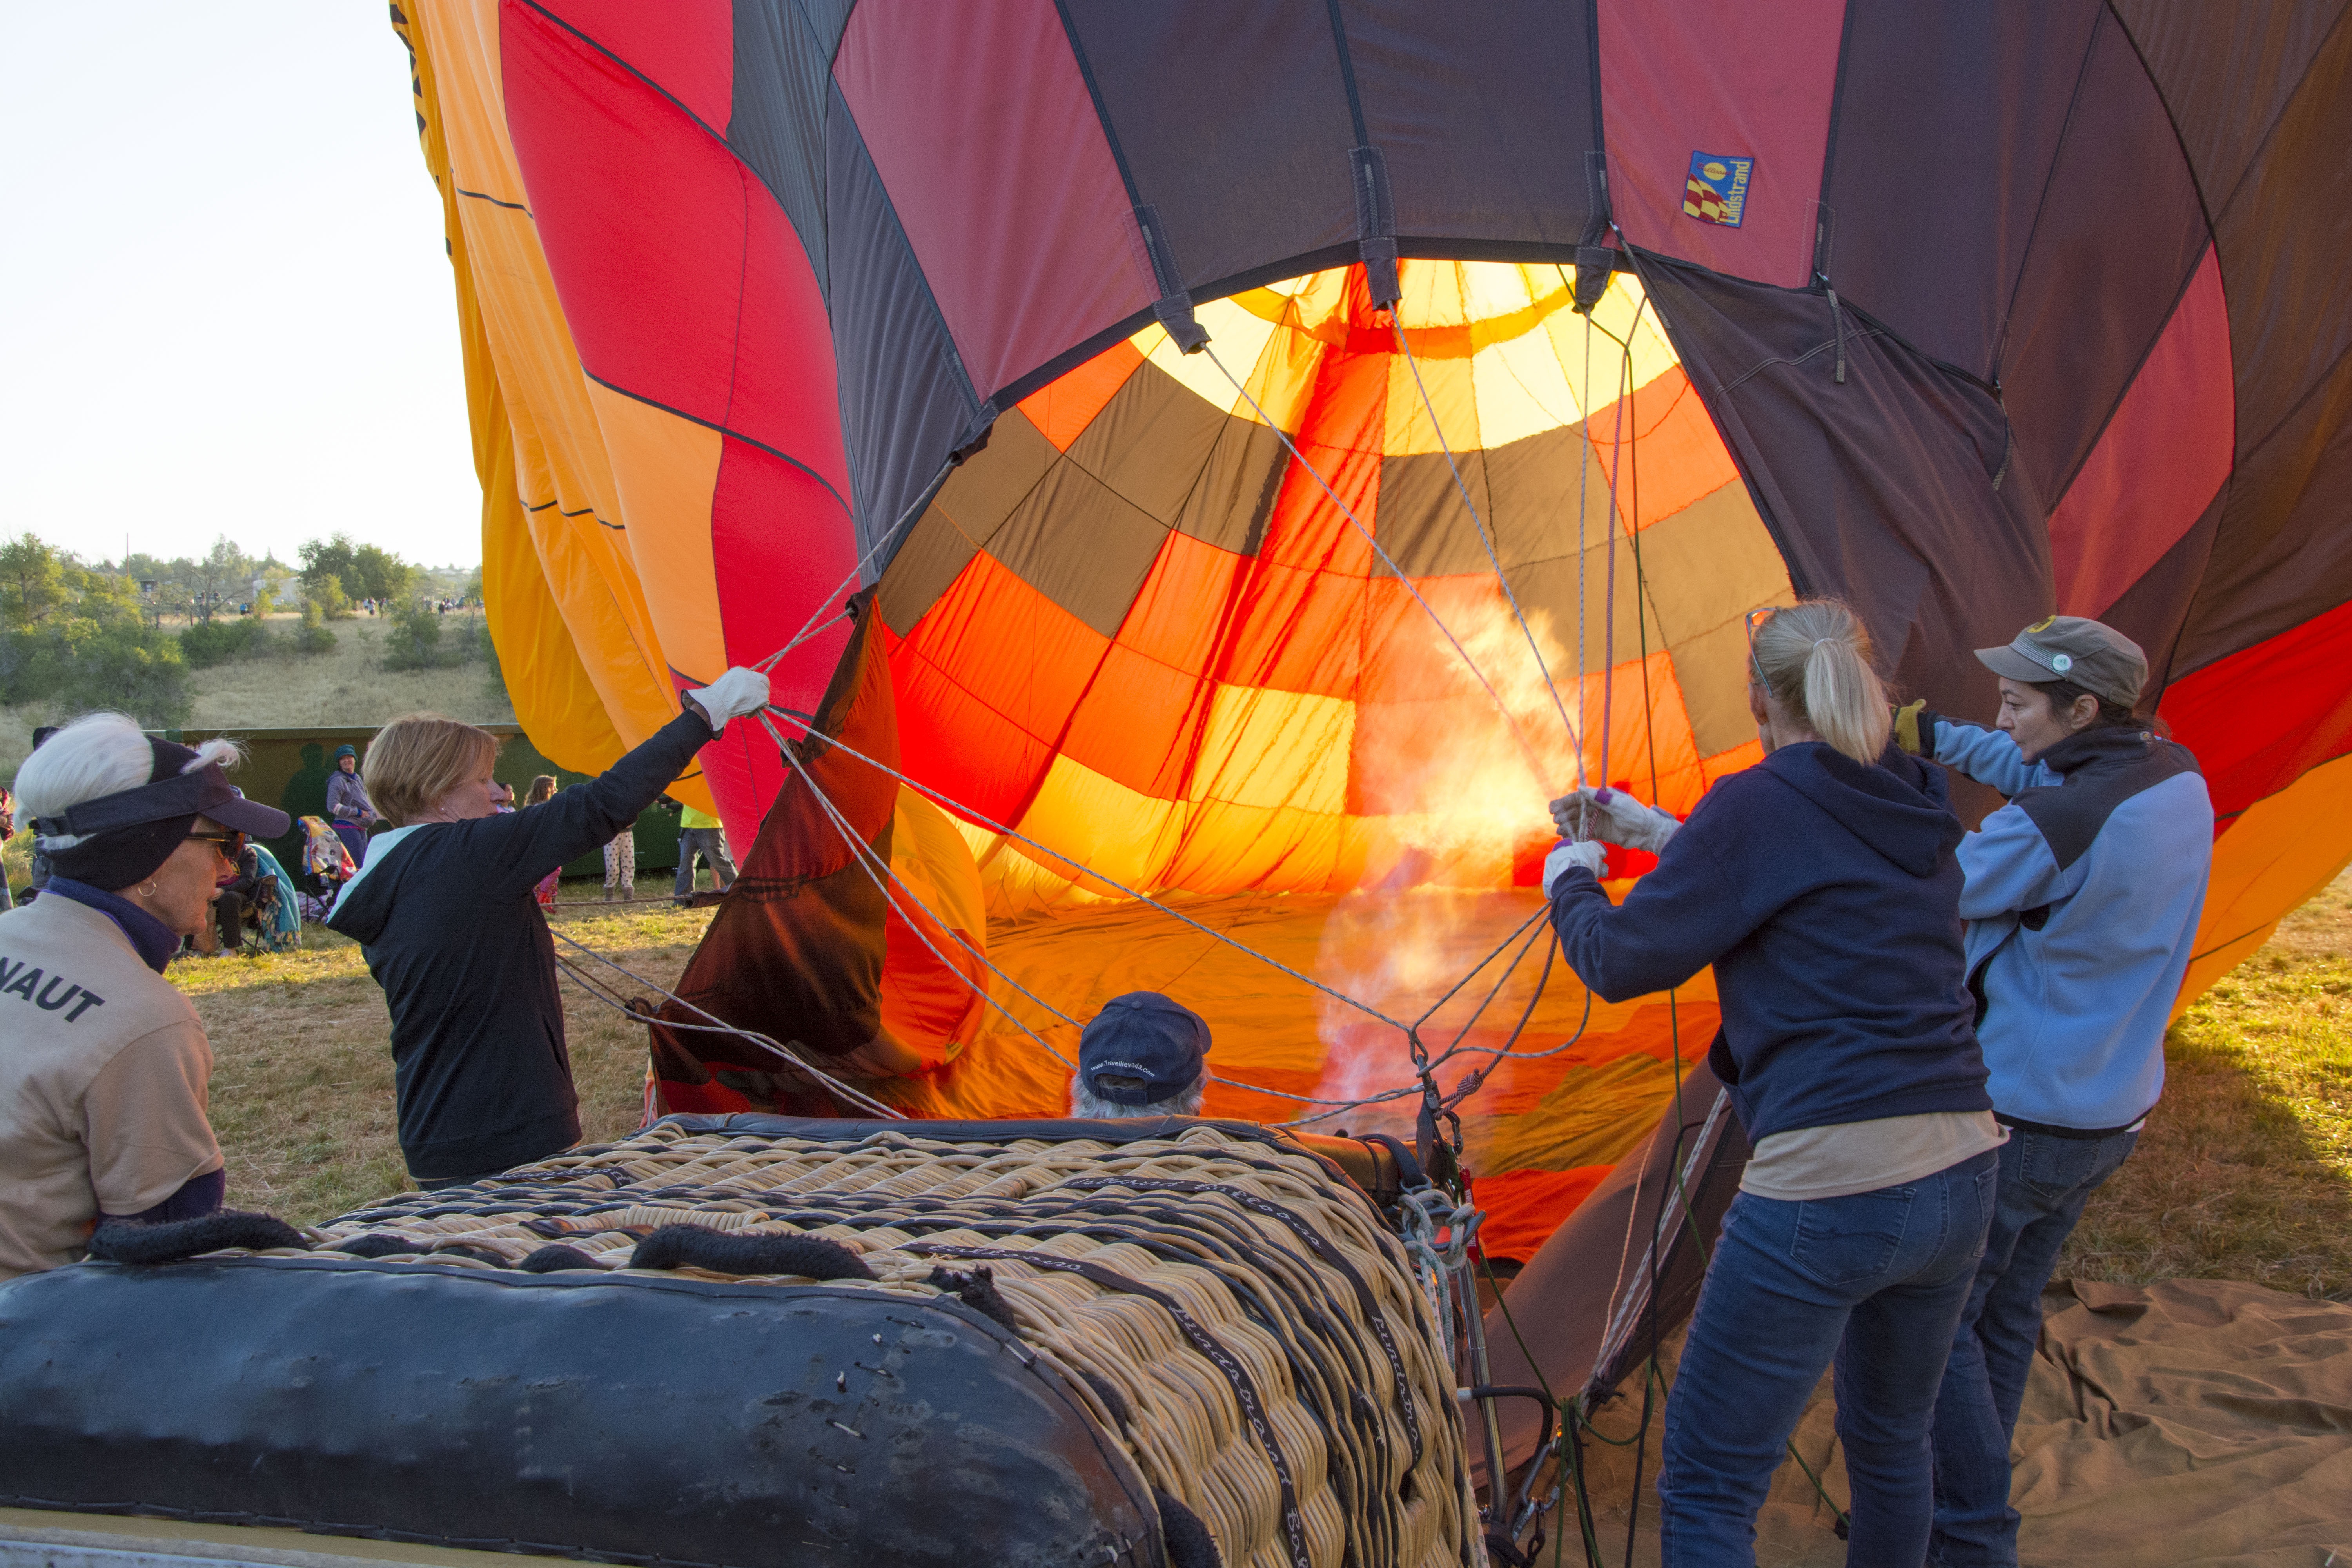
hot air balloon, aircraft, vehicle, fire, preparation, festival, balloons, reno, hot air ballooning, air balloon, hitting, atmosphere of earth